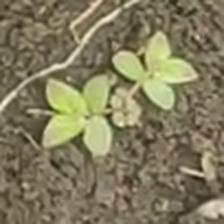
Weed species: Choti_dudhi_(Euphorbia_hirta)